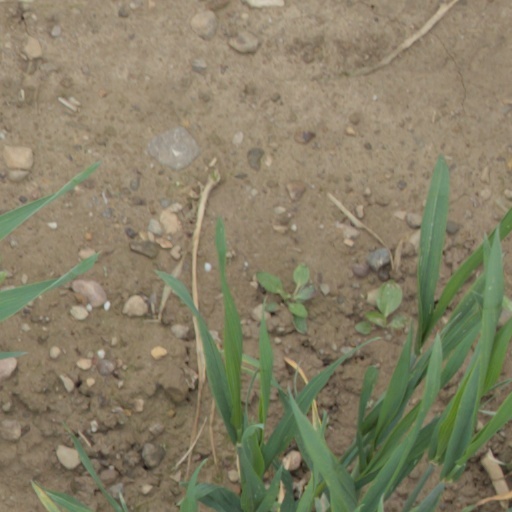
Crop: wheat